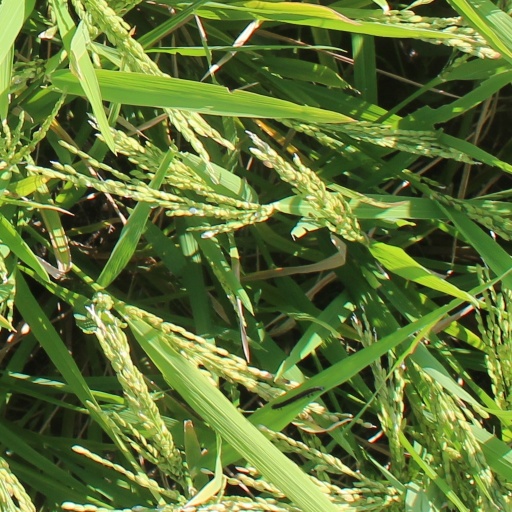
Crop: rice